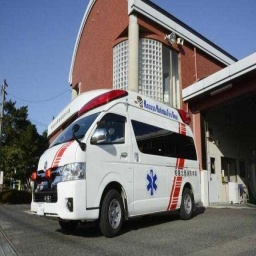
Label: ambulance